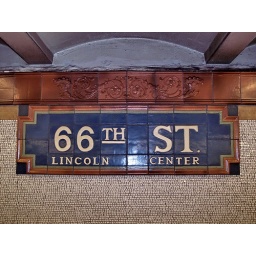
Tiled walls and signs underground in the 66th Street (Lincoln Center) subway stop in Manhattan, New York City. July 2006.